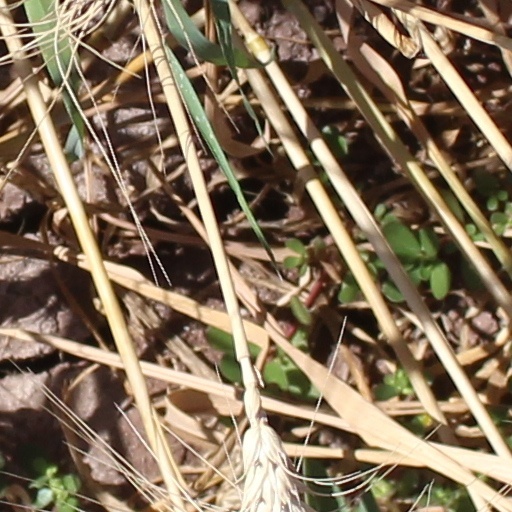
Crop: wheat